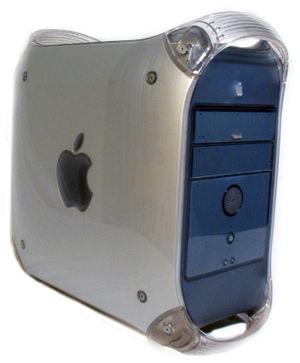
Le Power Mac G4 est une série d'ordinateurs personnels conçus et produits par Apple Inc. entre 1999 et 2004 exploitant des processeurs PowerPC G4.